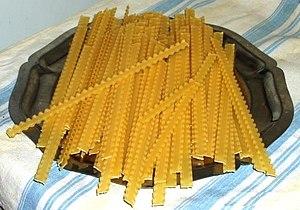
Les pâtes alimentaires se distinguent par leur forme et par leur composition. Elles peuvent être faites exclusivement de farine de blé, mais aussi avec ajout d'œufs, selon les traditions et les régions. Chacune est souvent associée à une préparation en particulier, selon son temps de cuisson, sa consistance, sa capacité à retenir la sauce, et la facilité avec laquelle on peut la manger. La sauce à l'amatriciana, par exemple, ne se mange pas avec des pâtes cheveux d'ange, mais avec des bucatini.